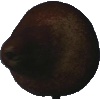
Label: pear_kaiser